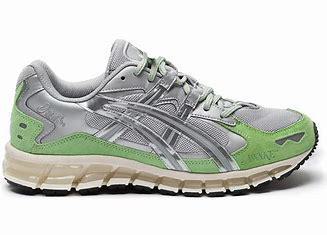
Brand: Asics
Model: Gel Kayano 14